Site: brandenburg
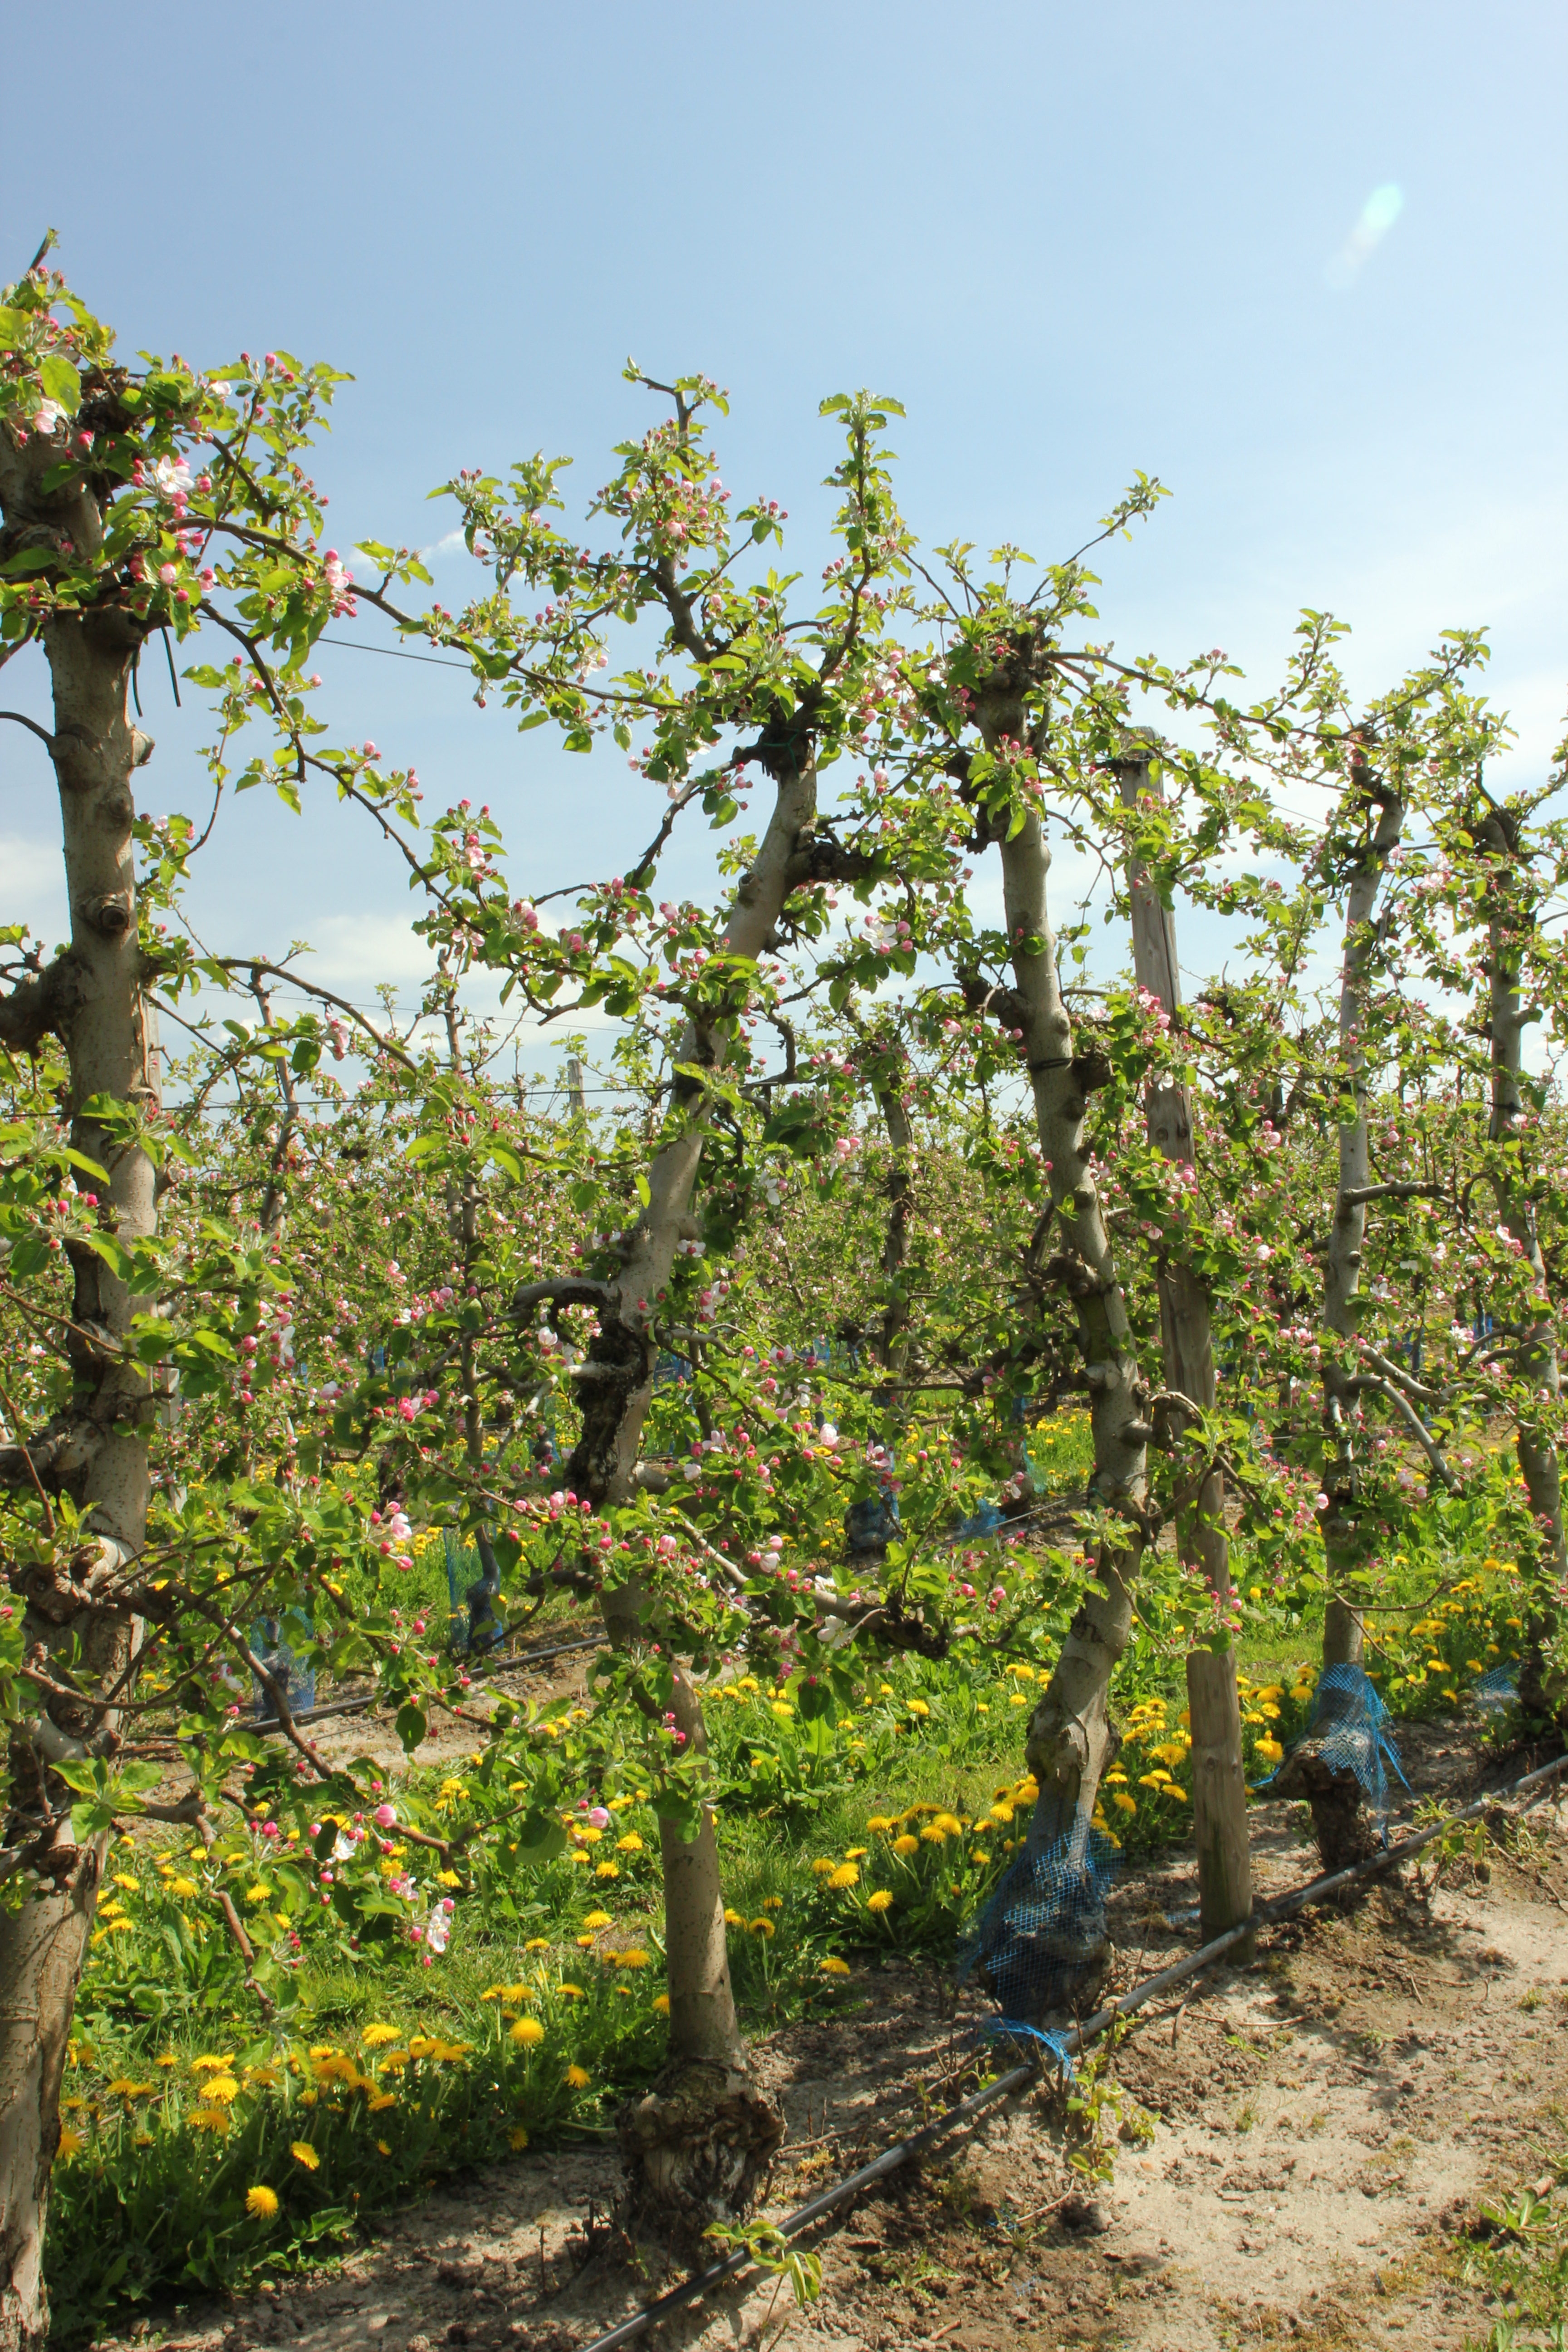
Growth stage (BBCH 57): Inflorescence emergence